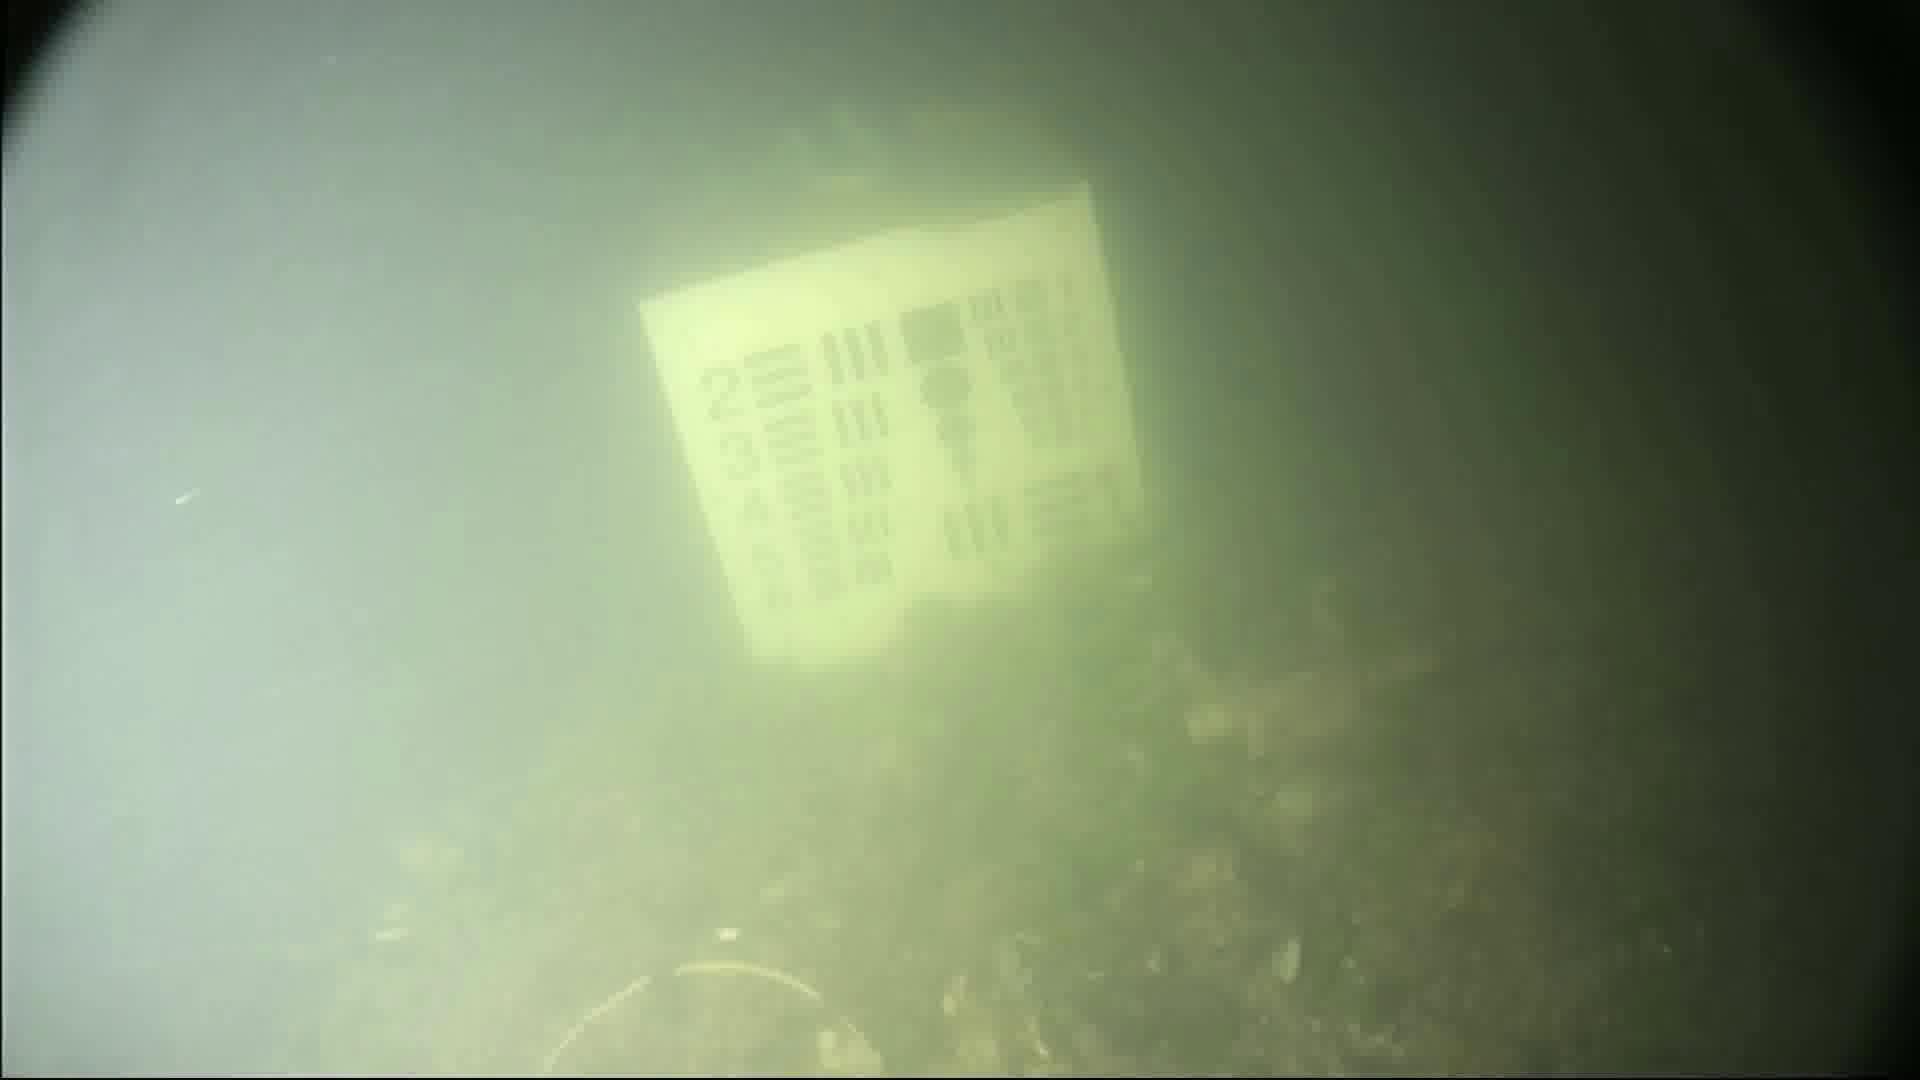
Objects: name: crab